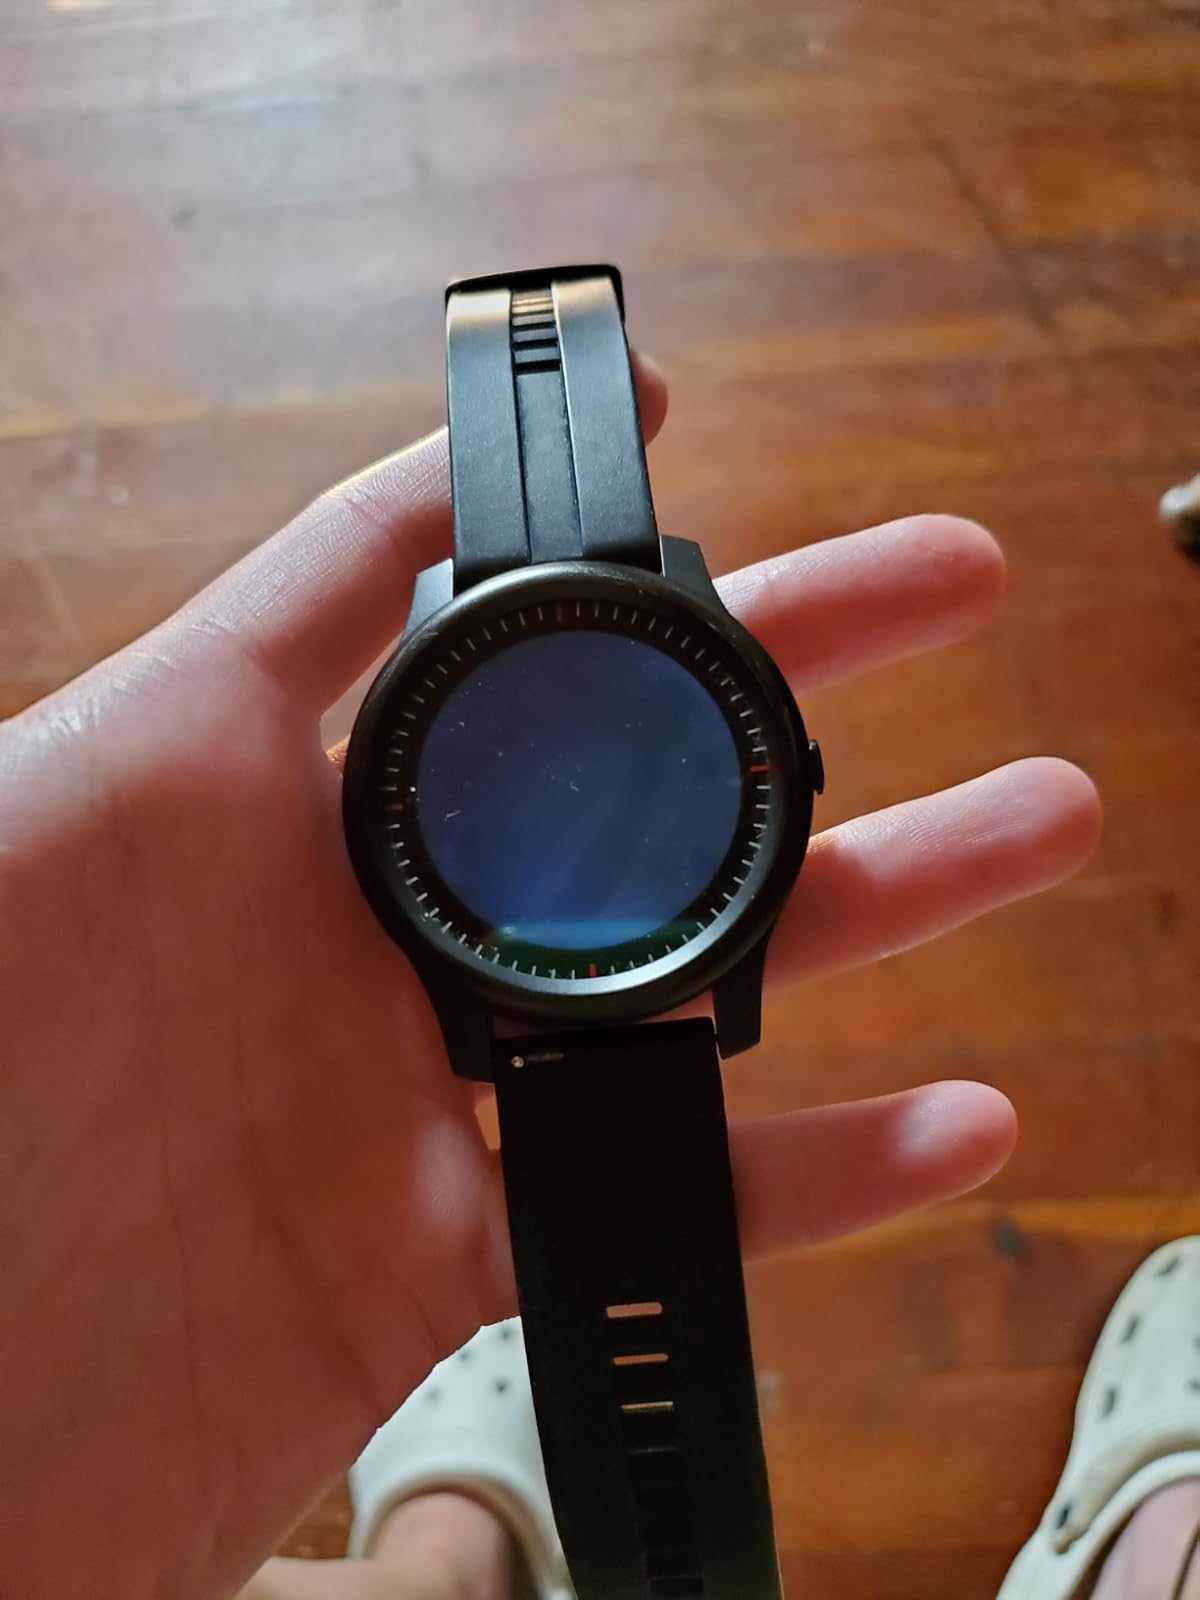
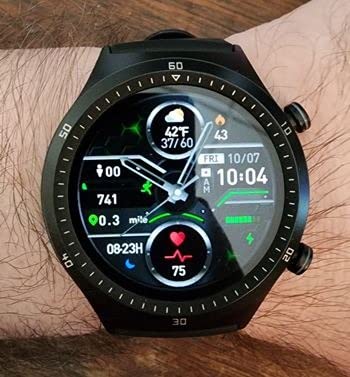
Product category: smartwatch
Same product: no